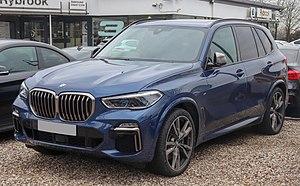
La BMW X5 est un SAV produit par le constructeur BMW. Il s'agit d'un véhicule tout-terrain haut de gamme, concurrent direct des Range Rover Sport, Mercedes-Benz ML, Volvo XC90, Audi Q7, Volkswagen Touareg et Porsche Cayenne.